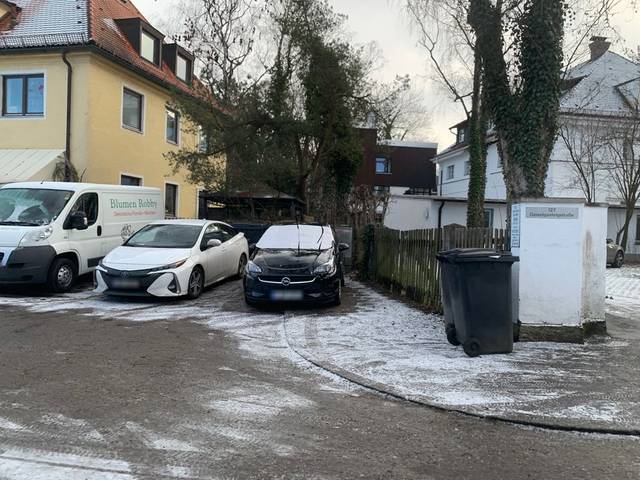
Region: Germany
Coordinates: 48.09, 11.557